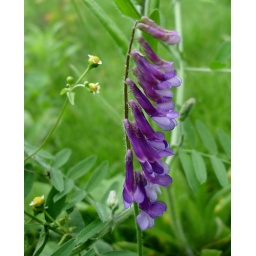
Vicia villosaI do not know the name of the small white flowers in the background.